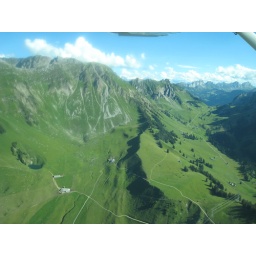
And the green grass grew all around